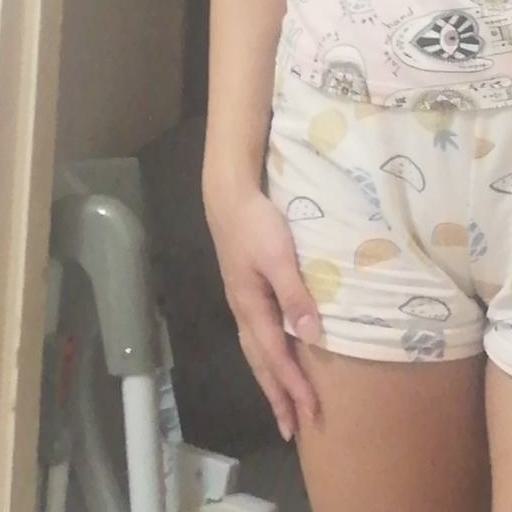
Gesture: no_gesture